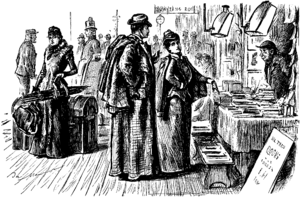
Jeune mariée et son époux devant un étal de livres dans le hall d'une gare, tous les deux en tenues de voyage avec pelisse, manteau et chapeau
Fielding n'a pas eu pour ambition de décrire la société de la première moitié du XVIIIᵉ siècle anglais lorsqu'il a rédigé Histoire de Tom Jones, enfant trouvé, abrégé en Tom Jones, en 1749. Il n'avait aucune cause à défendre, aucun abus à dénoncer, et comme il l'écrit lui-même, il ne fait pas œuvre de « lourd et diffus historien ».
L'Histoire de Tom Jones, enfant trouvé, abrégé en Tom Jones, est un roman de Henry Fielding, publié par l'éditeur londonien Andrew Millar en 1749. Commencé en 1746 et terminé en 1748, c'est un livre ambitieux qui doit en partie son inspiration à la vie de son auteur, ne serait-ce que par le portrait de l'héroïne censé être à l'image de sa première épouse Charlotte Craddock, décédée en 1744. Très critiqué à sa parution, il devient vite un immense succès populaire qui ne s'est jamais démenti et il est souvent cité parmi les dix plus grands romans de la littérature universelle : en 1955, Somerset Maugham le place en première position dans son essai Dix romans et leurs auteurs. Dès 1750, Pierre-Antoine de La Place en donne une version française libre qui aurait inspiré Voltaire pour Candide. En 1765, André Philidor en fait un opéra qui se maintient au répertoire : c'est dire la rapidité de son rayonnement, même au-delà de la Grande-Bretagne.
Les personnages de l'Histoire de Tom Jones, enfant trouvé, roman considéré comme le chef-d'œuvre de Henry Fielding, sont nombreux et représentatifs de toutes les classes sociales de l'Angleterre du milieu du XVIIIᵉ siècle.
Henry Fielding, né le 22 avril 1707 à Sharpham Park près de Glastonbury, Somerset, Angleterre et mort à Lisbonne le 8 octobre 1754, est un dramaturge, poète, essayiste et romancier anglais.